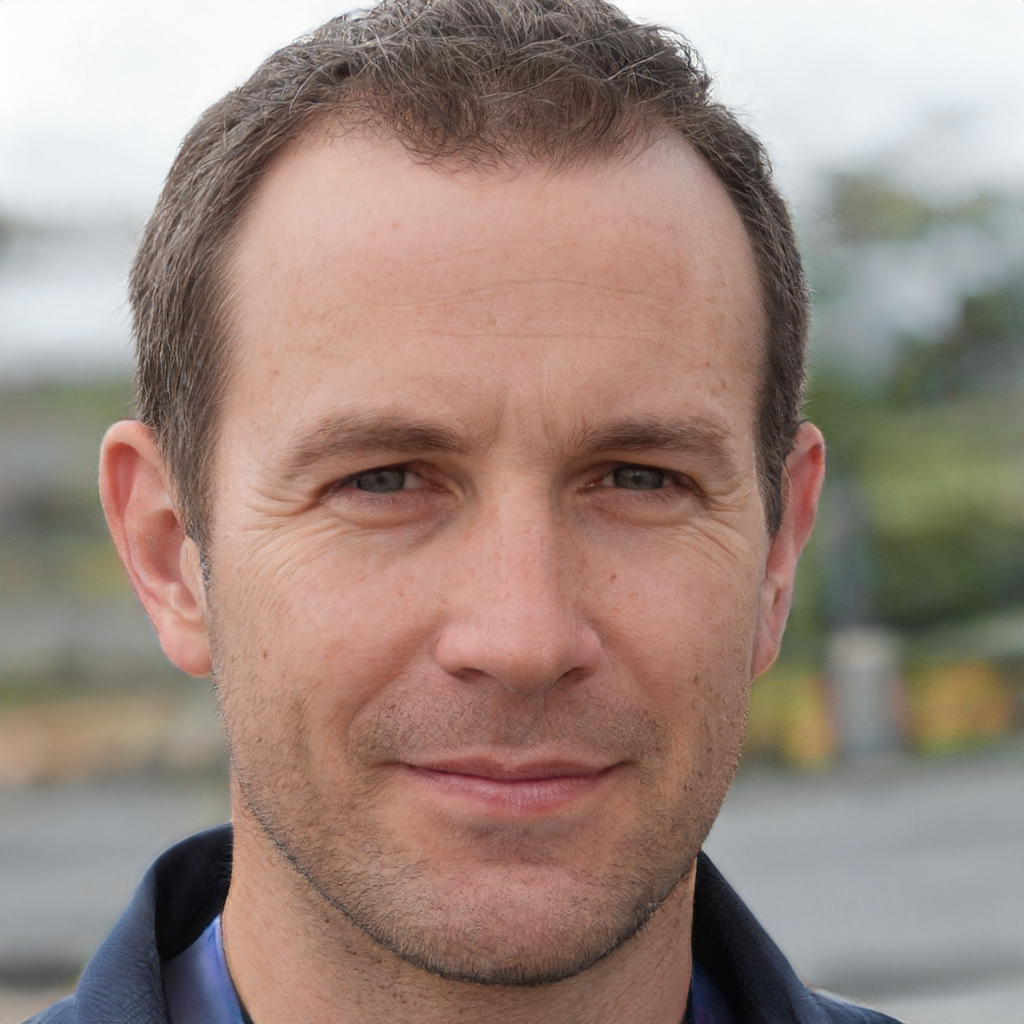
Label: Colored